Home of Economy

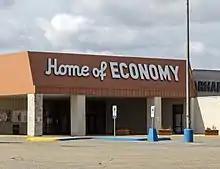
Home of Economy store in Jamestown, North Dakota

On December 3, 1987, fire destroyed the store in Grand Forks. The store was back in operation in three separate temporary locations less than a week after the fire began.